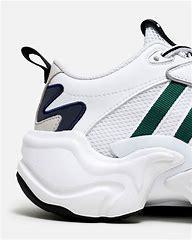
Brand: Adidas
Model: Magmur Runner